Vocational Agriculture Building

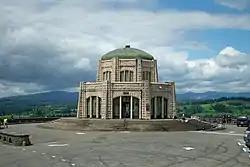
Vista House

Vista House is a museum at Crown Point in Multnomah County, Oregon, that also serves as a memorial to Oregon pioneers and as a comfort station for travelers on the Historic Columbia River Highway. The site, situated on a rocky promontory, is above the Columbia River on the south side of the Columbia River Gorge. The octagonal stone building was designed by Edgar M. Lazarus in the style of Art Nouveau, and completed in 1918 after nearly two years of construction.